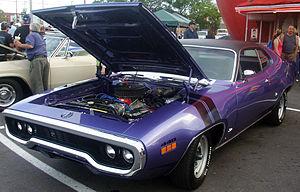
La Plymouth Road Runner est un modèle d'automobile de type « muscle car » produit par la marque Plymouth de la société Chrysler Corporation. Son nom vient du célèbre dessin animé américain Road Runner & Wile E. Coyote. Elle fut produite en 45 000 exemplaires de 1968 à 1980 et eut un grand succès grâce à sa puissance et à son prix bon marché.